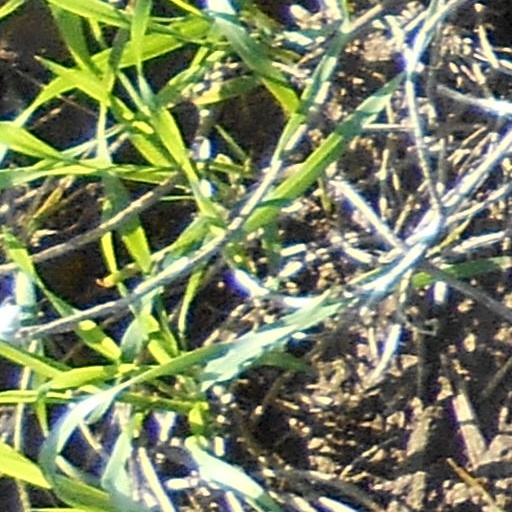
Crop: wheat